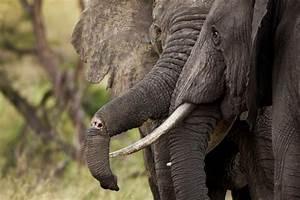
elephant